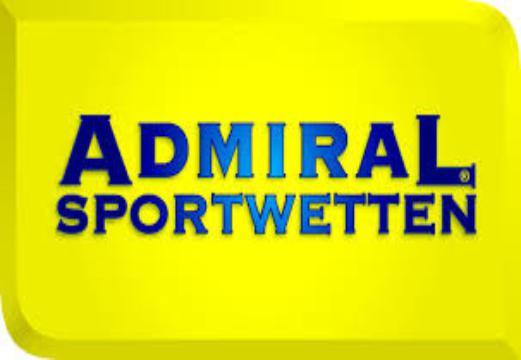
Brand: Admiral
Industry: Clothes